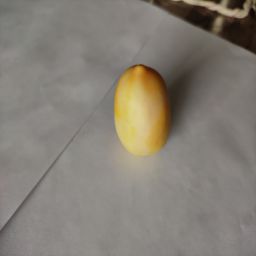
Crop: Tomato
Quality: Unripe